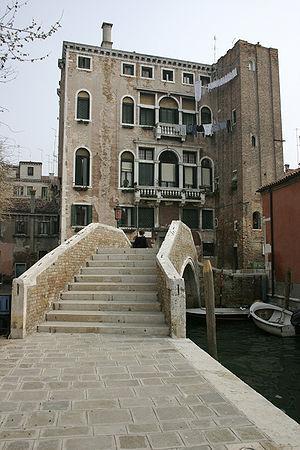
Le Rio di San Giacomo dall'Orio est un canal de Venise dans le sestiere de Santa Croce, marquant la limite avec San Polo.